Kigali Amendment

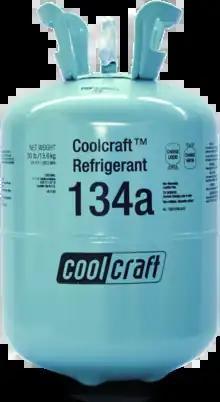
An HFC refrigerant.

Although HFCs are harmless to the ozone layer, they are potent greenhouse gases. While their lifespan in the atmosphere is short (10 to 20 years) relative to carbon dioxide, HFCs filter infrared radiation much more powerfully. HFCs are therefore thousands of times more heat-trapping than , with a 100 year global warming potential (GWP) between 12 on the low end and 14,800 on the high end. For comparison, the GWP of carbon dioxide is 1. Eliminating emissions of these gases could significantly lower the effects of global warming and avoid a full 0.5 degree Celsius of warming above preindustrial levels by the end of the century.